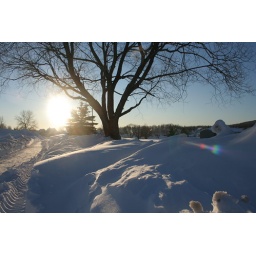
What it usually looks like around here. This is what it looked like walking home from the Post Office last week.